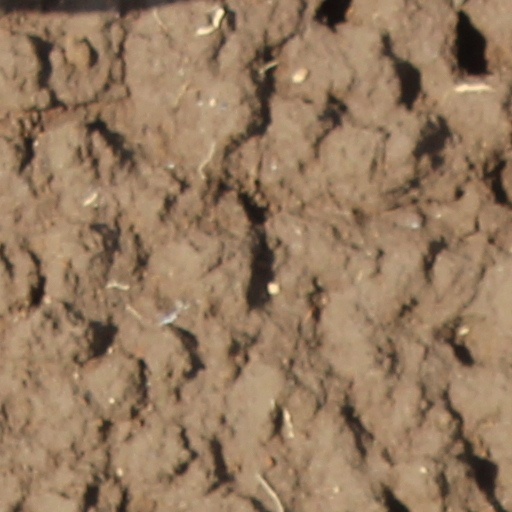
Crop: wheat